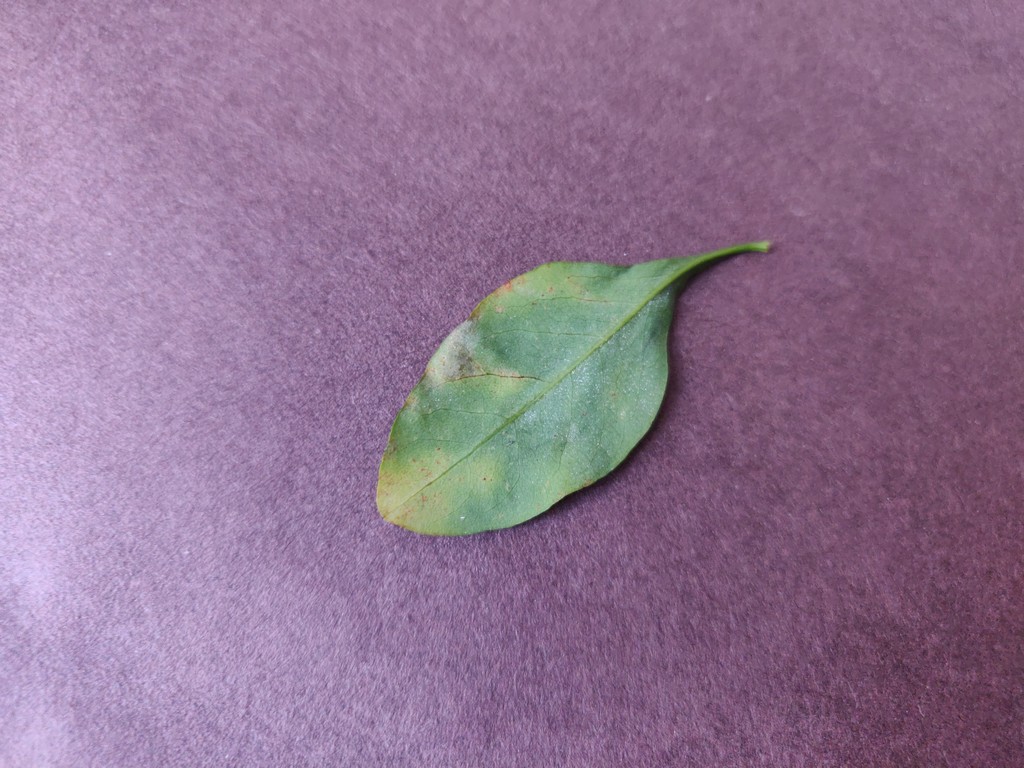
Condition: Unhealthy
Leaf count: single
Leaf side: back